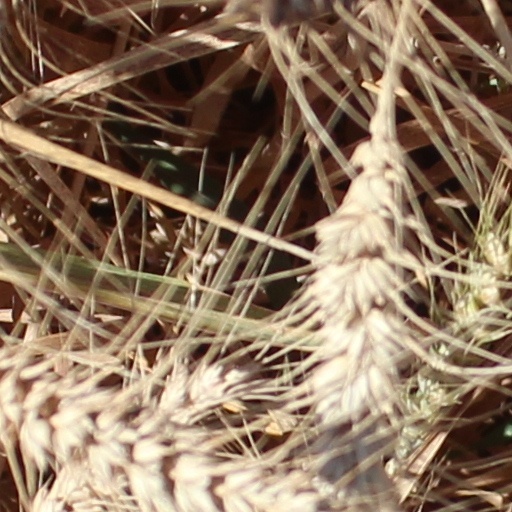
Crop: wheat